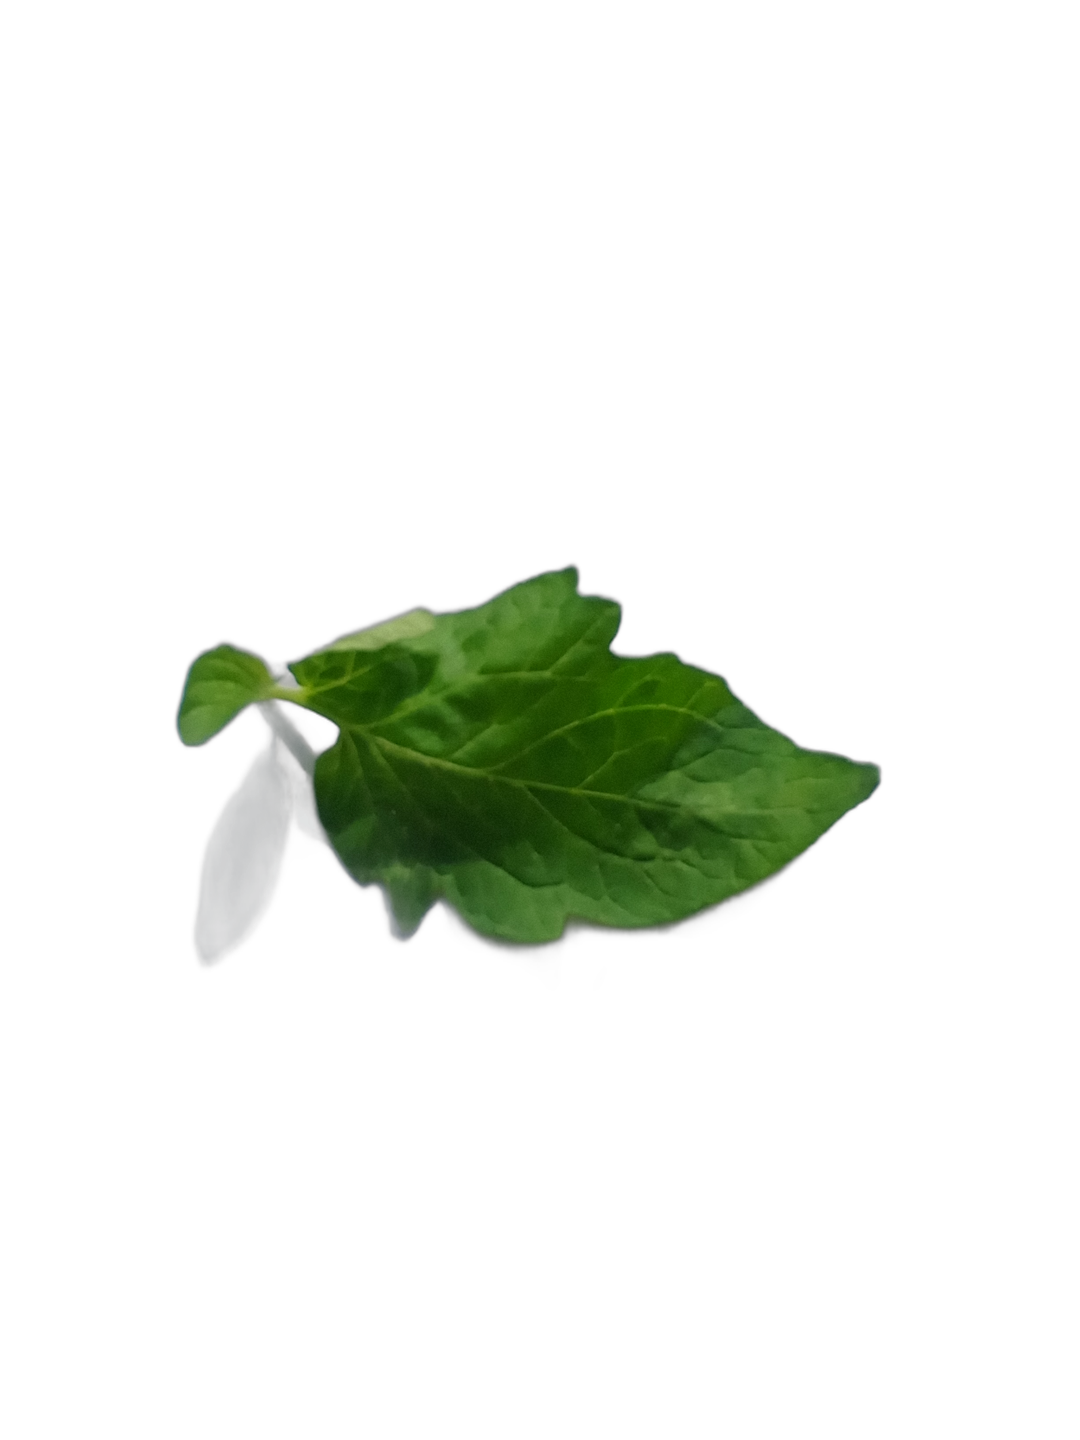
Crop: Tomato
Label: Mosaic